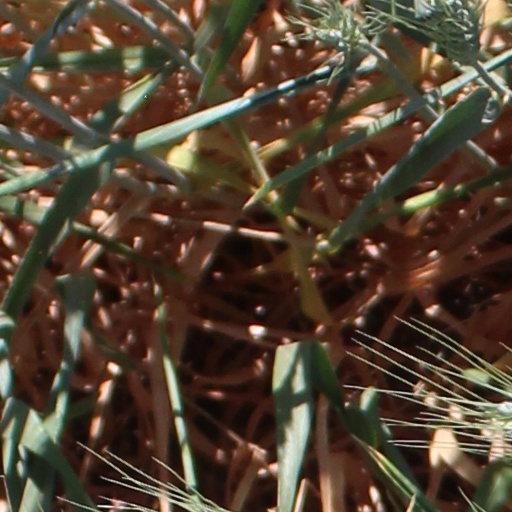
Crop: wheat